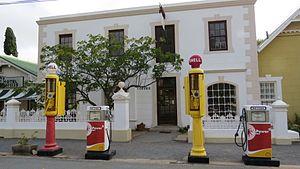
Matjiesfontein est une petite localité d'Afrique du Sud inscrit à l'inventaire des monuments historiques du pays depuis 1970. Le village est principalement un musée à ciel ouvert.